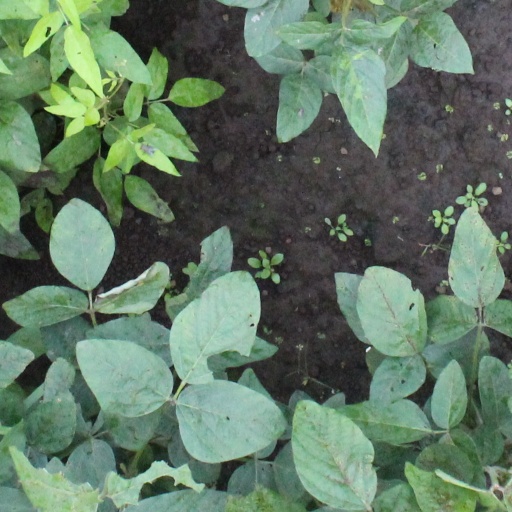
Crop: soybean